Transportation in St. Louis

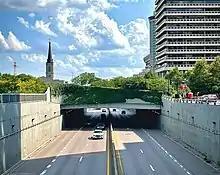
Interstate 44 passing beneath the Park Over the Highway in downtown St. Louis

Other major corridors between the city and county include Market Street-Forest Park and Olive Boulevard. Market Street begins at the Arch Grounds and continues west, eventually turning into Forest Park Avenue in Midtown. After crossing Kingshighway in the Central West End, the name changes to Forest Park Parkway and the road takes on characteristics more similar to a divided highway until it reaches its terminus at Interstate 170 near downtown Clayton. Olive Boulevard, which is unrelated to downtown's Olive Street, begins at Skinker Boulevard on the city-county line and runs due west through the suburbs of University City, Olivette, Creve Coeur, and Chesterfield where it turns south and changes to Clarkson Road at Interstate 64. From here it continues through Clarkson Valley before ending at Manchester Road in Ellisville, Missouri.